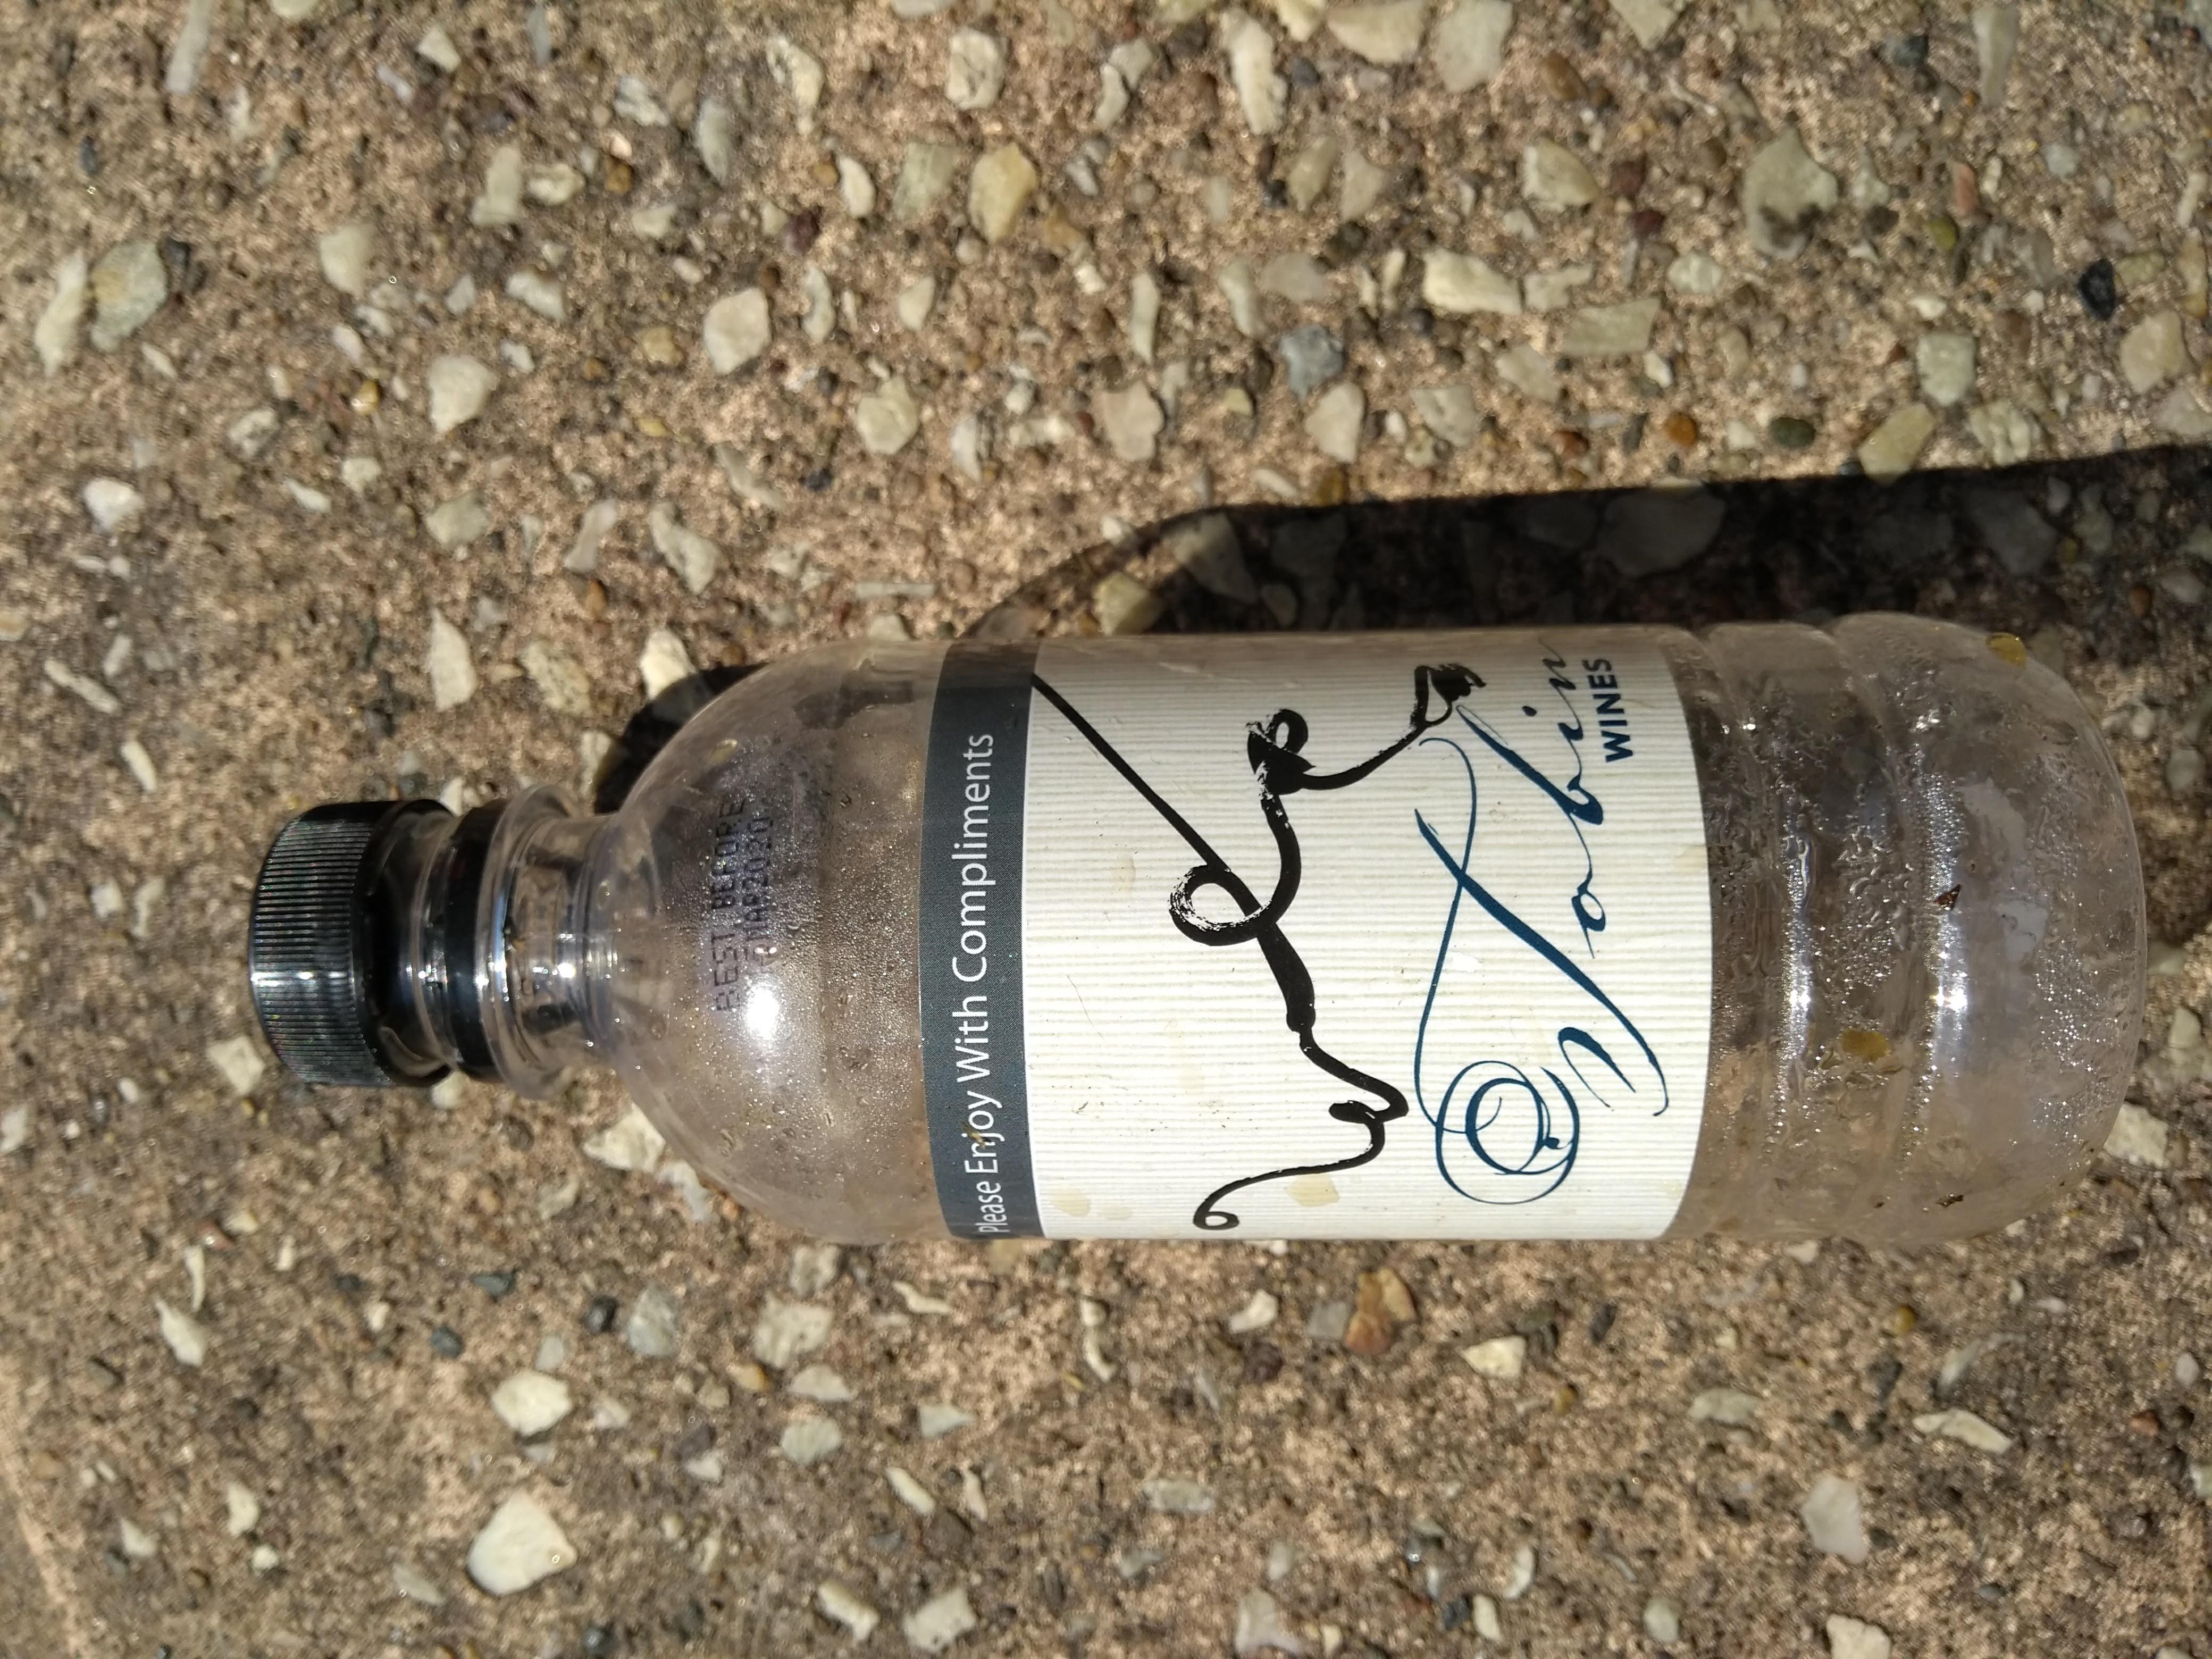
Object: Clear plastic bottle (Bottle)

Object: Plastic bottle cap (Bottle cap)